Neanderthal Museum

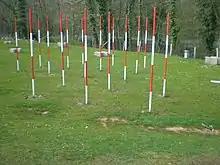
The site located east of Erkrath where the Neanderthal type specimen was excavated by miners in the 19th century in Germany, now maintained by the Neanderthal Museum

The architectural plan for the museum was chosen through a competition held in the spring of 1993 in which 130 participants from Germany and other countries participated. The design submitted by Professor Günter Zamp Kelp, Julius Krauss and Arno Brandlhuber was chosen as it represented the importance of the location. The museum was established on 10 October 1996 near the site where the renowned Neanderthal fossil was found. Its multimedia exhibition was upgraded in 2006. Continuing donations, endowment or testamentary of funding help further development of the museum and for acquisition of many more exhibits. The former hotel Neanderthaler Hof was demolished to make room for the museum's extension.